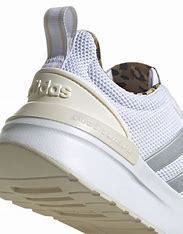
Brand: Adidas
Model: Racer TR21